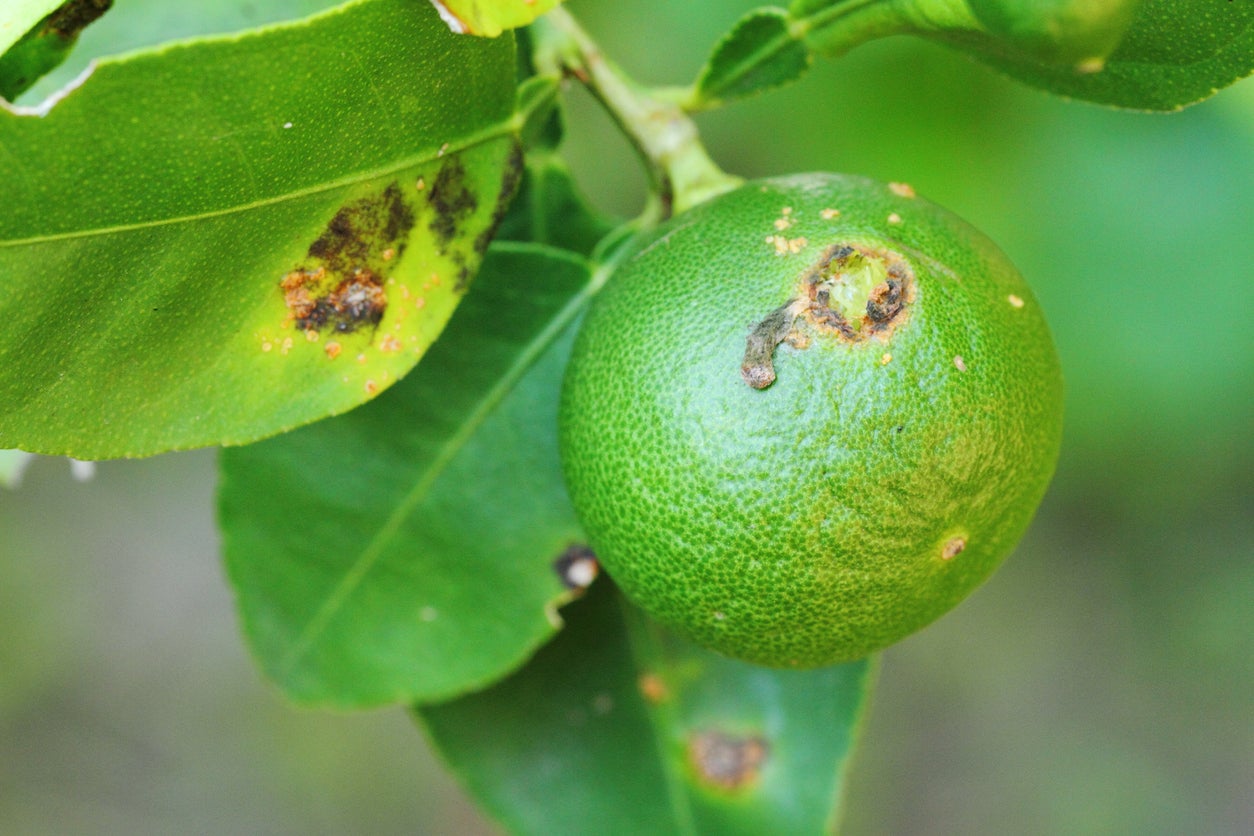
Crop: unknown
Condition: citrus_citrus_canker